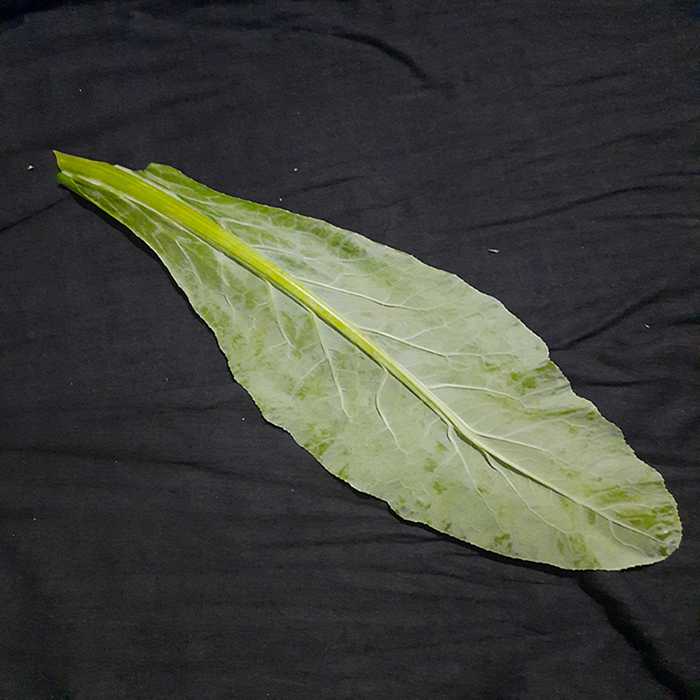
Plant: Cauliflower
Label: Fresh leaf